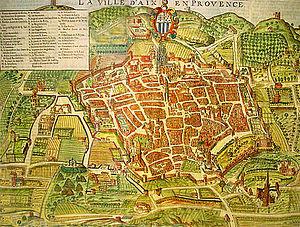
Carte en couleurs d'Aix-en-Provence
L'histoire d'Aix-en-Provence sous l'Ancien Régime débute avec le rattachement de la Provence et d'Aix au royaume de France en 1486.